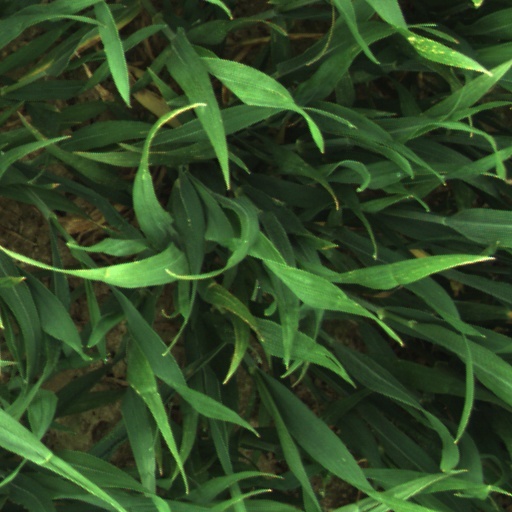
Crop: wheat